Gilera DNA

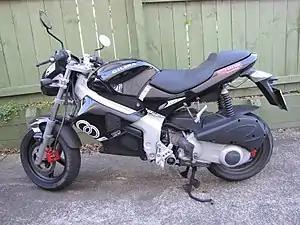
DNA 180

The Gilera DNA was a motorcycle produced by Gilera from 1996 to 2009.